Lismore, New South Wales

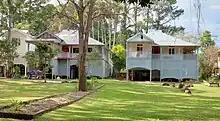
Older style, "high Set" wooden (weatherboard) houses near central Lismore, with living accommodation on the first floor and accessed via external stairs

Lismore was officially gazetted as a city on 9 September 1946, with grant of an official coat of arms on 29 January 1947. In the early 1950s, civic pride was boosted by a visit from the newly crowned Queen Elizabeth II with her consort who visited the city in February 1954, staying at the city's Gollan Hotel.